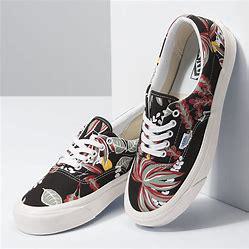
Brand: Vans
Model: Era 95 DX